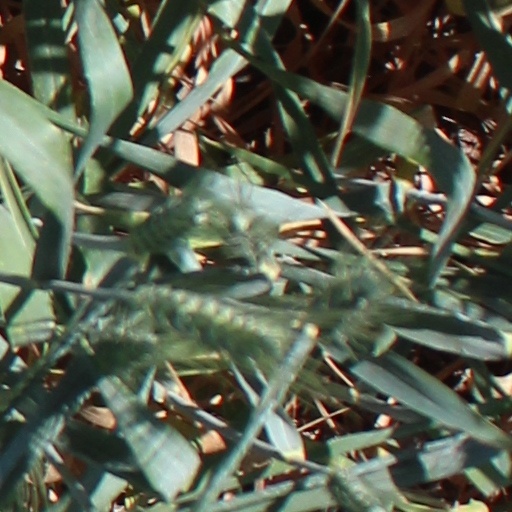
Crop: wheat